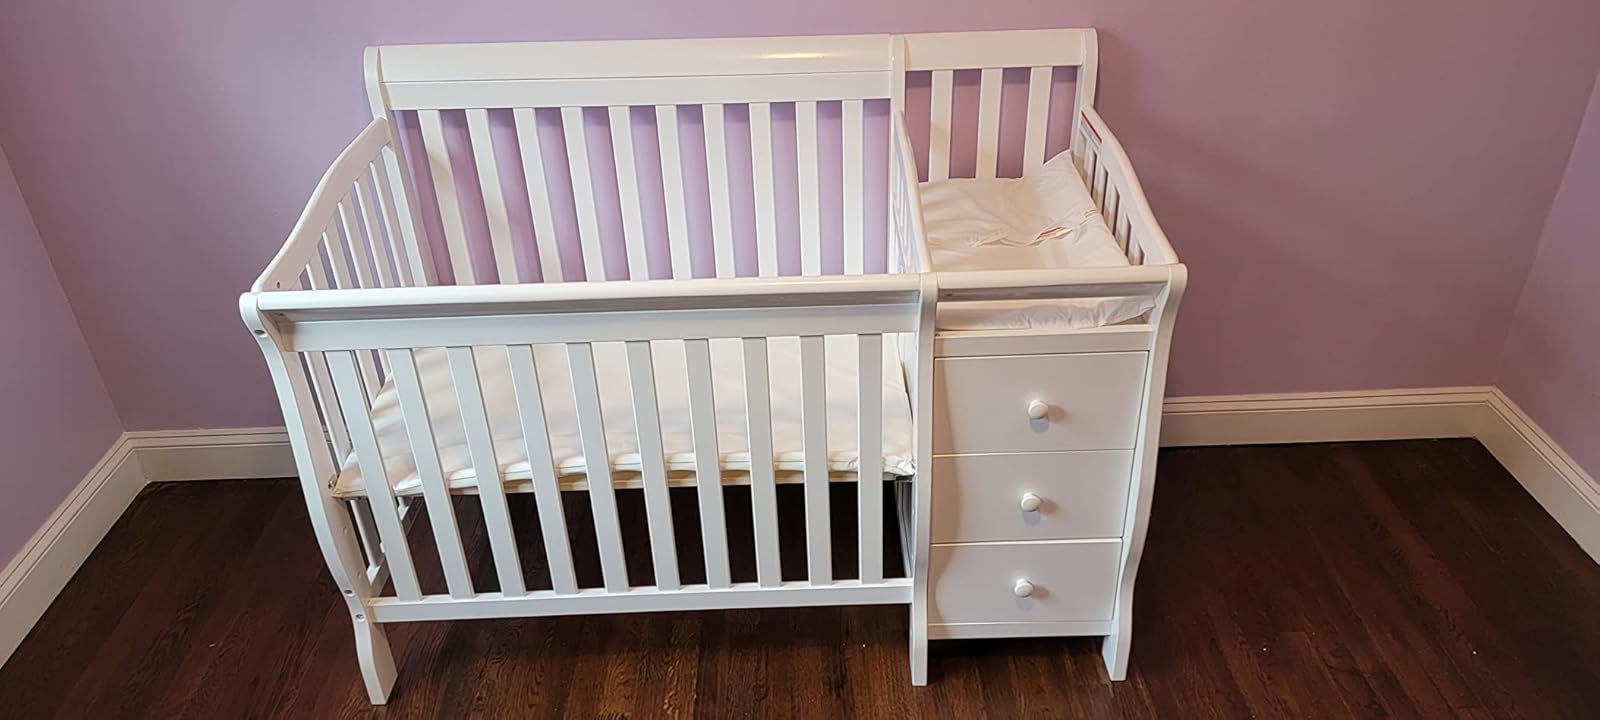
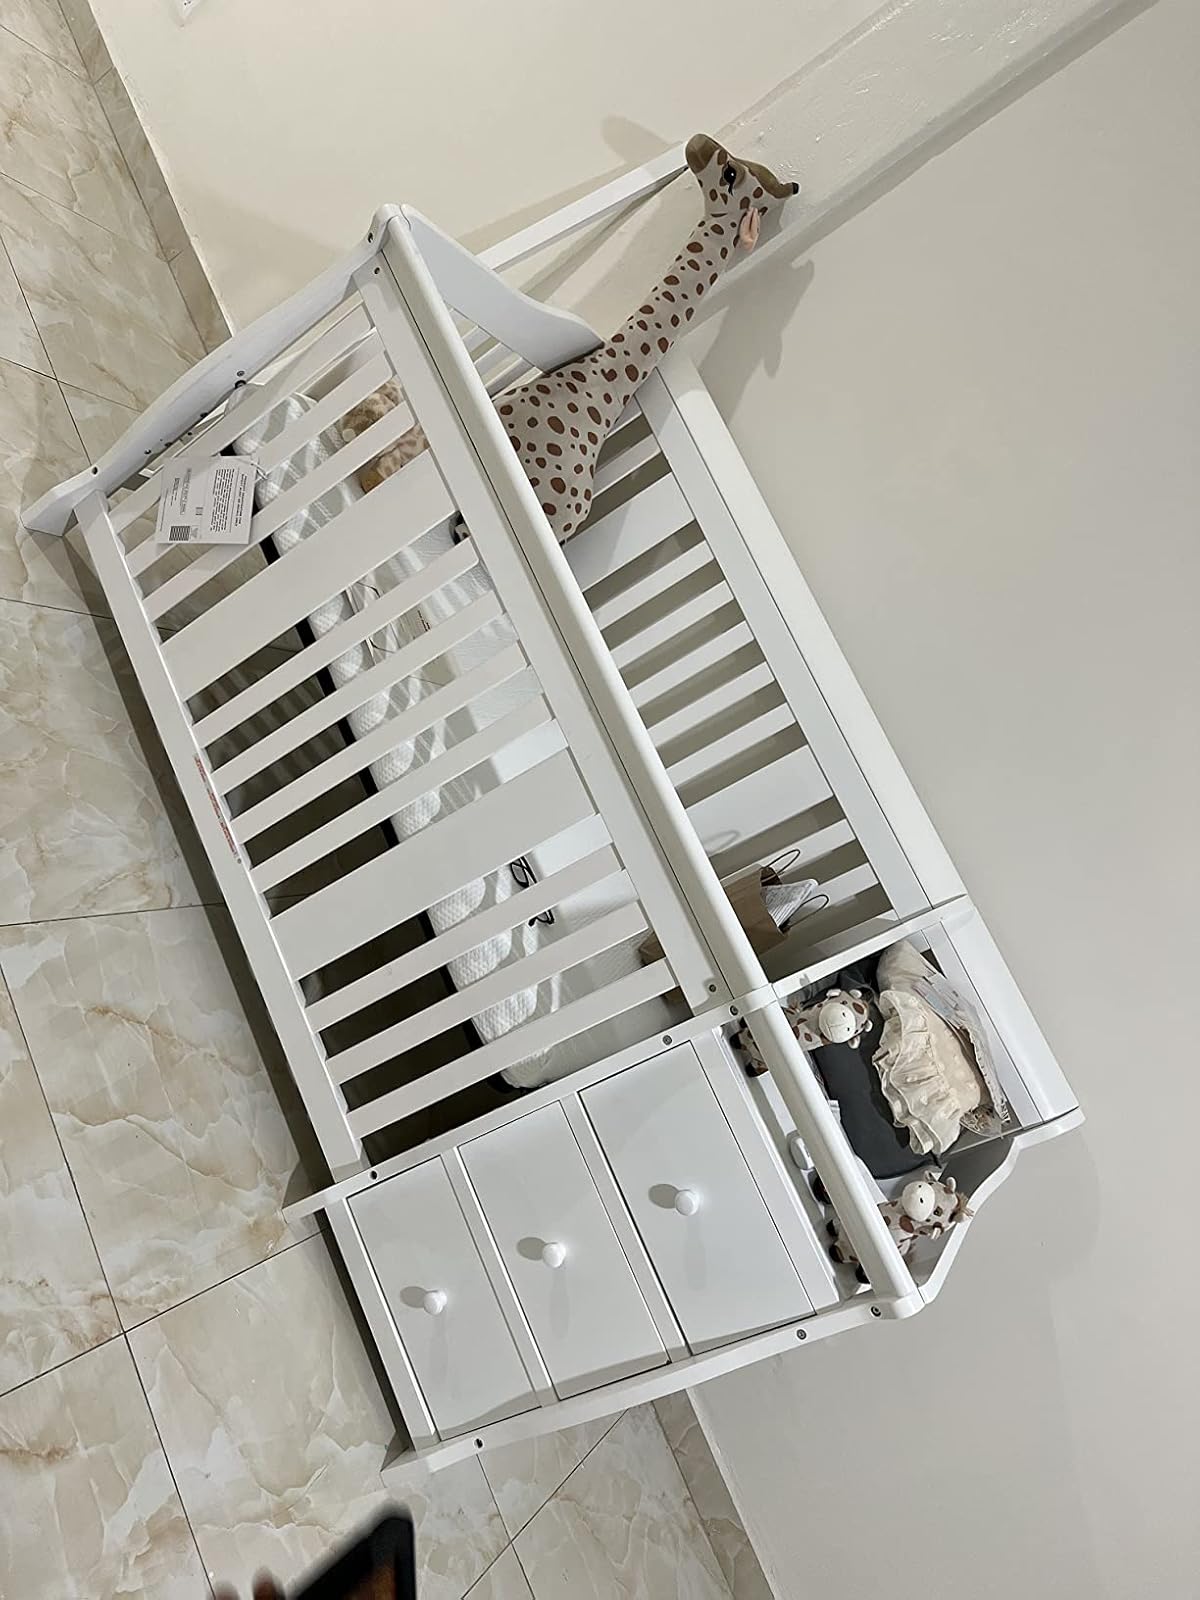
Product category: products_crib
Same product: yes